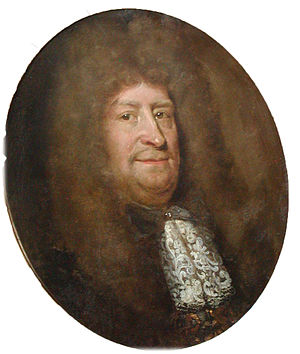
Vitus Bering (digter)
Vitus Pedersen Bering malet af Abraham Wuchters.